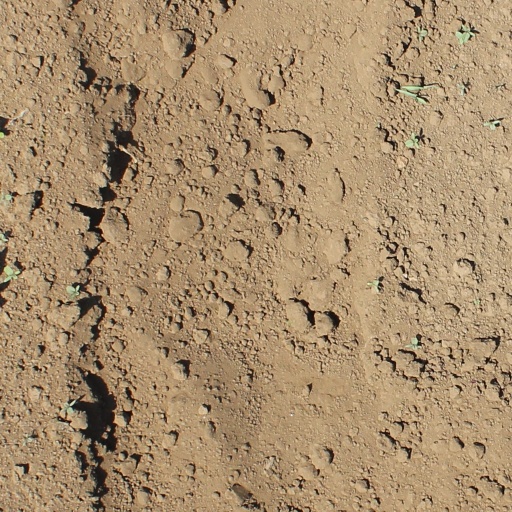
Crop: soybean